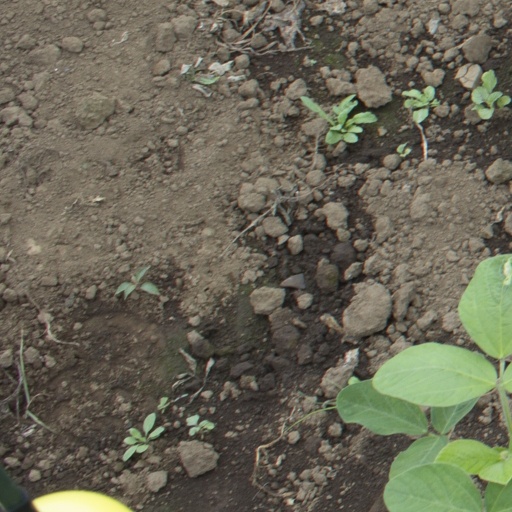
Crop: soybean